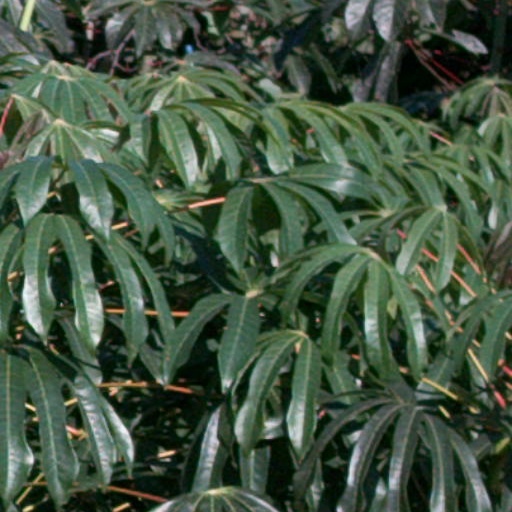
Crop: cassava